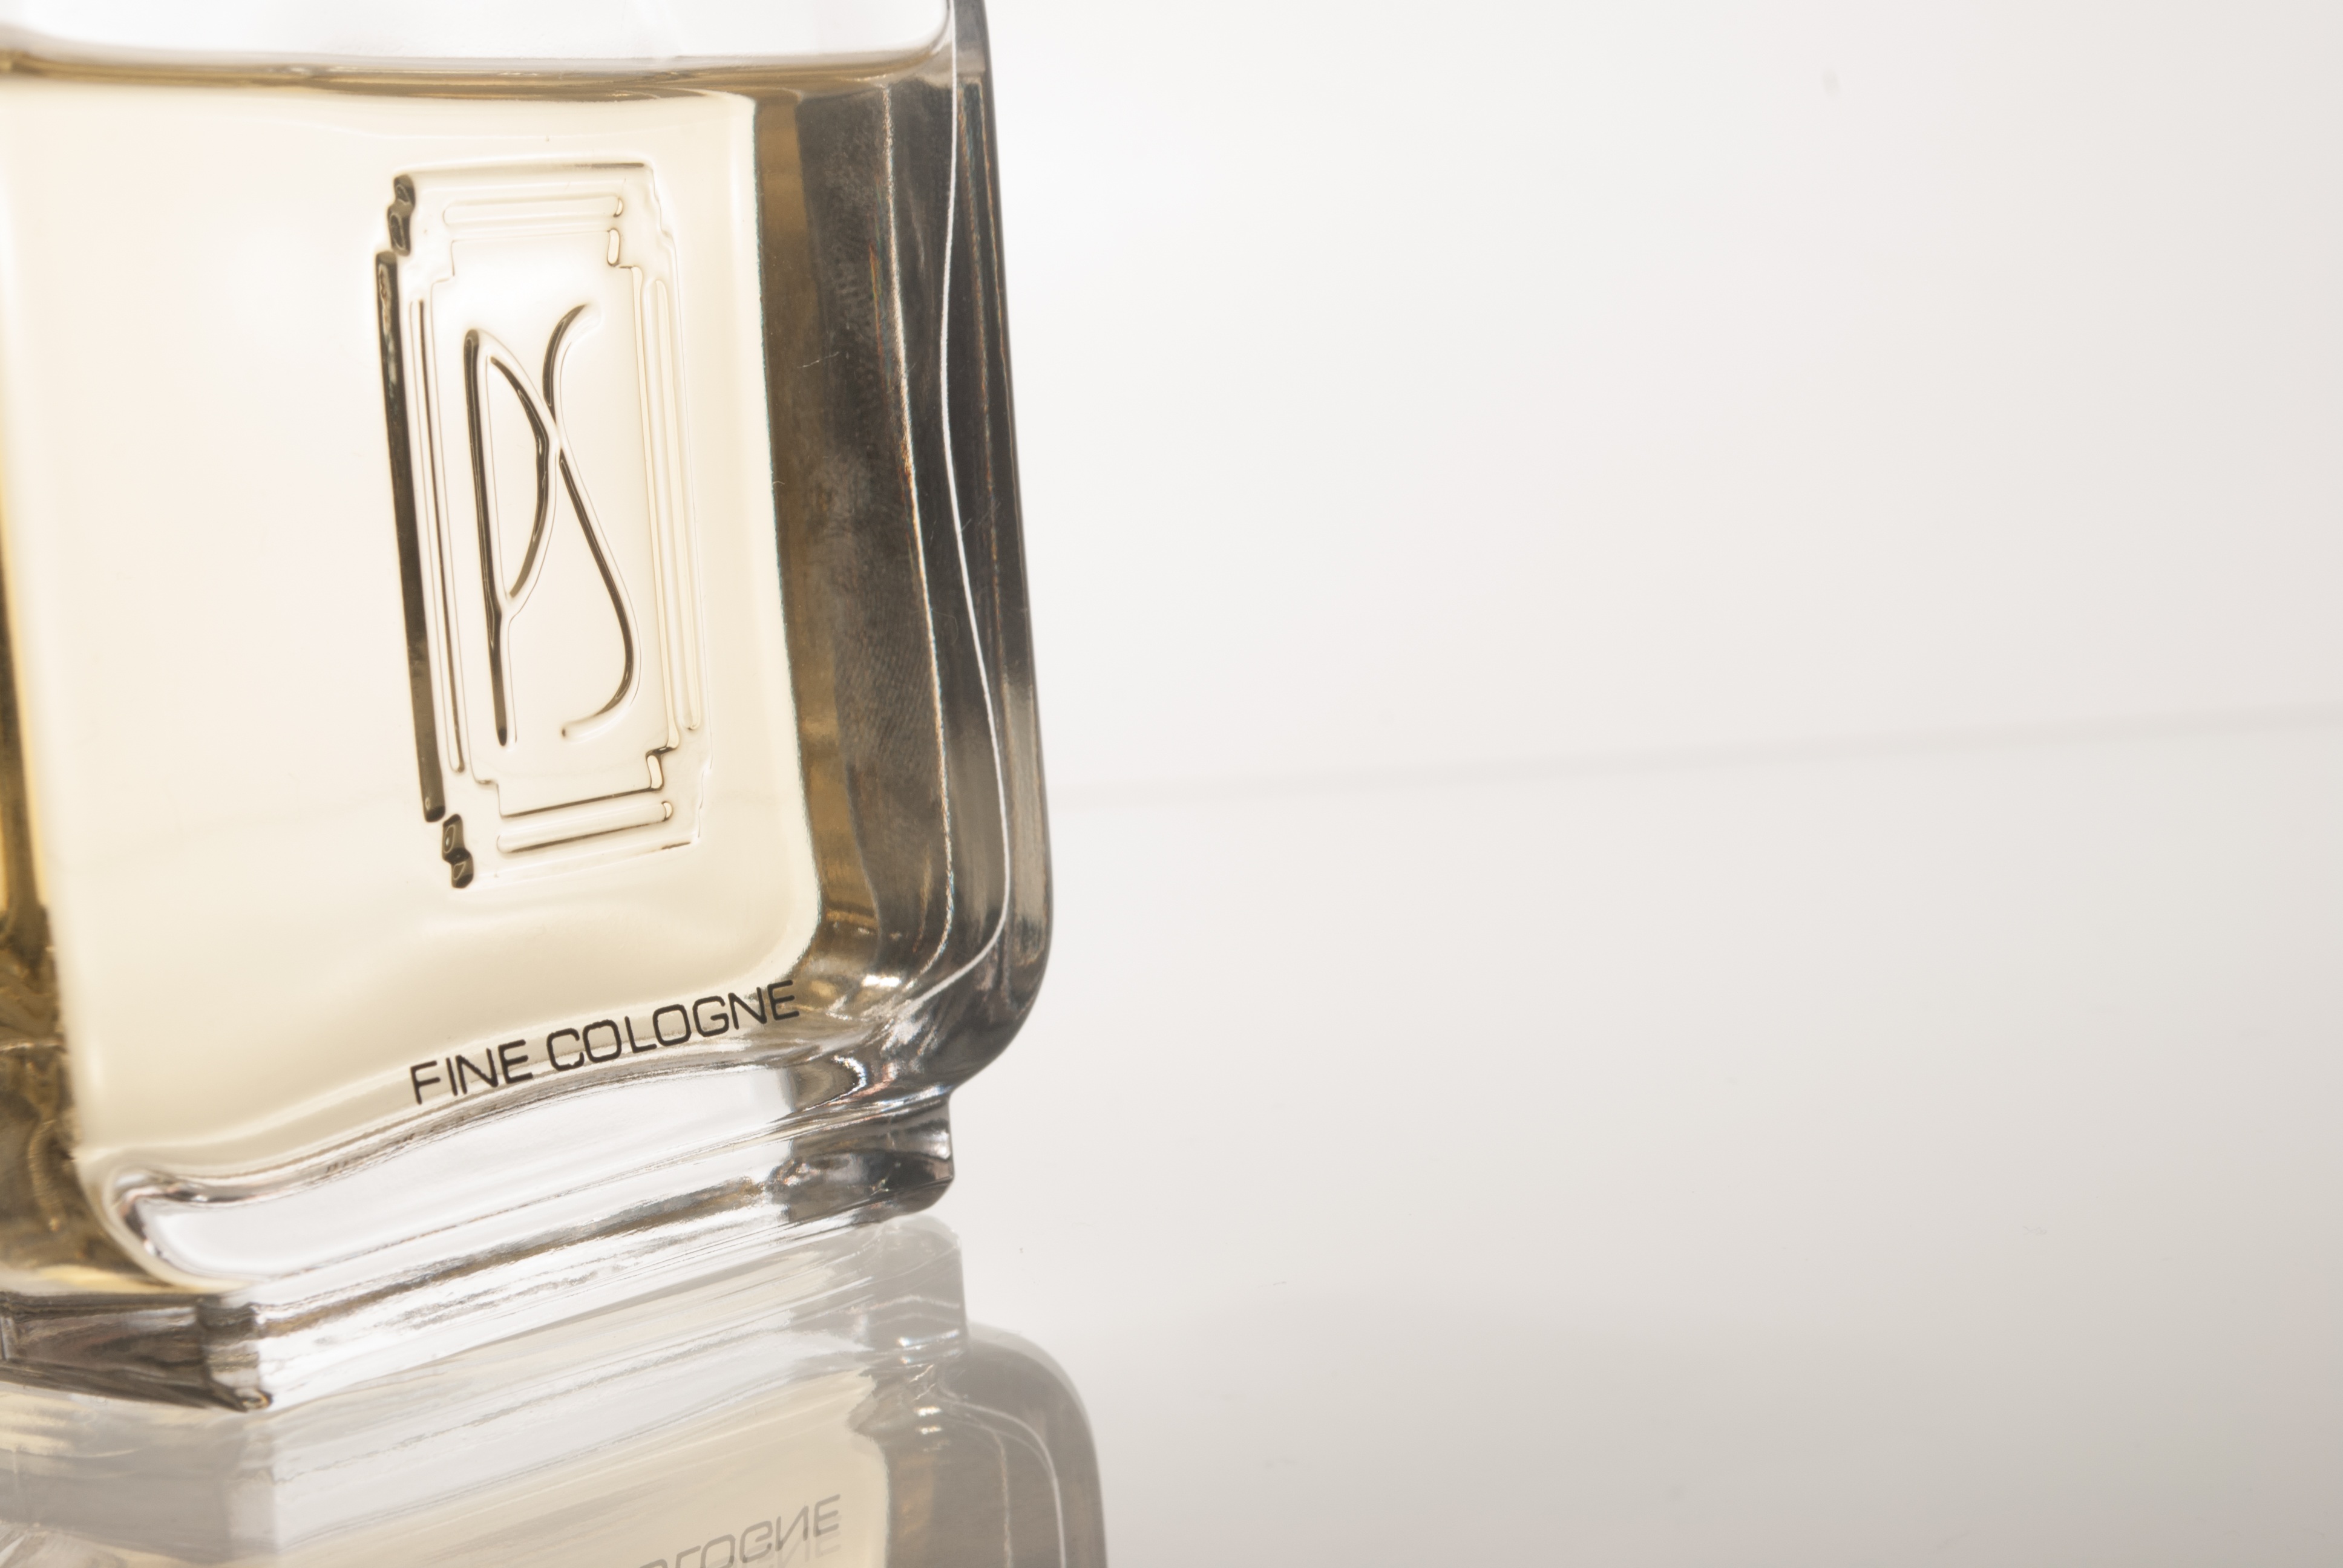
glass, vase, spray, bottle, lighting, glass bottle, product, container, cologne, con, fragrant, elegance, scent, perfume, smells, fragrance, perfume bottle, drinkware